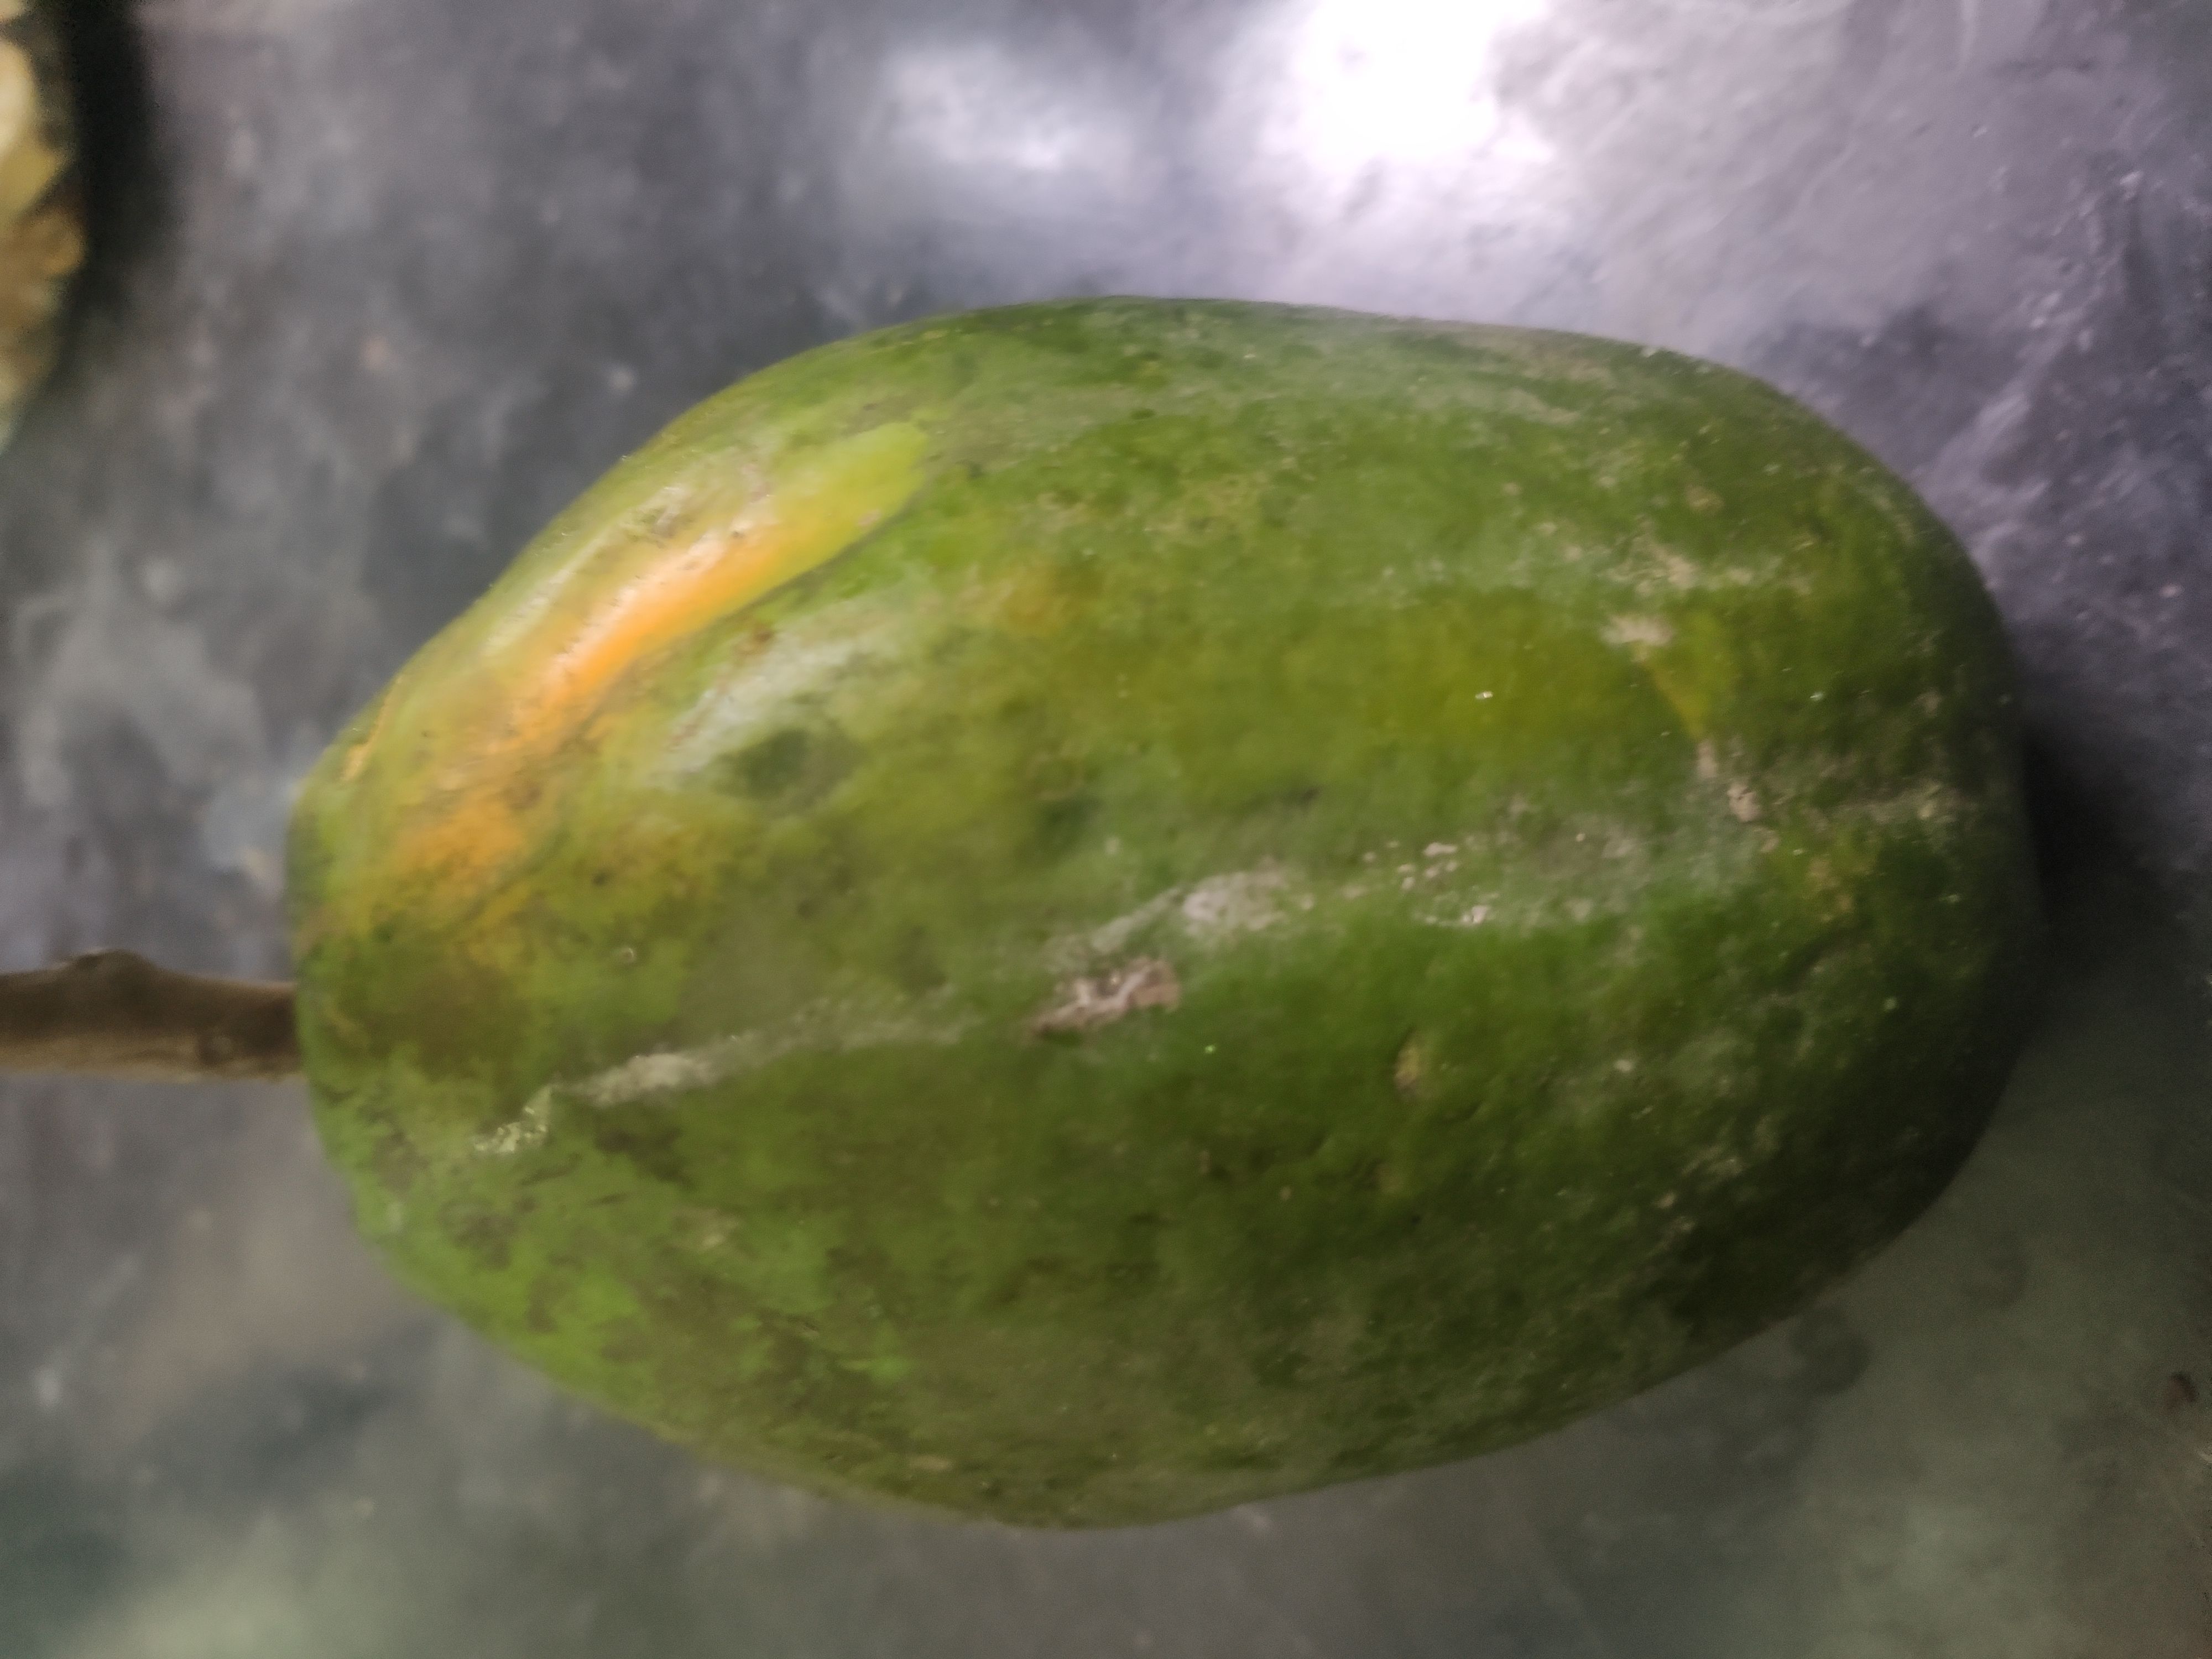
Fruit: papayas
Grade: 1st-grade